B.I (rapper)

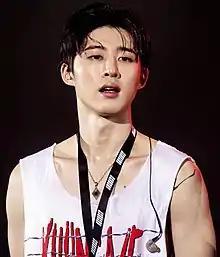
B.I at the iKon 2018 Continue Tour in Seoul on August 18, 2018

B.I made his debut as the leader of iKon under YG Entertainment on September 15, 2015, with their warm-up single "My Type", followed by lead singles "Rhythm Ta" and "Airplane" on October 1, 2015.